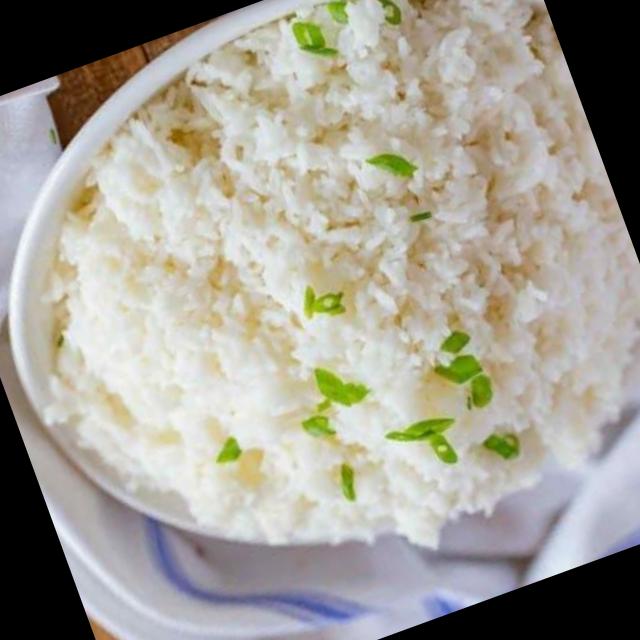
Dish: white_rice